The Baxters

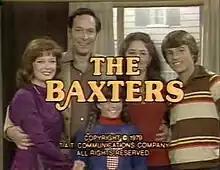
Season 1 title card

The Baxters is a sitcom that aired in broadcast syndication from September 1979 to August 1981. The original American incarnation of the series aired locally from 1977 to 1979 on the Boston station WCVB-TV; in 1979, Norman Lear took over production, and a recast version aired nationally in the 1979–80 television season. Facing cancellation, the series was then acquired by a Canadian firm who moved the production to Toronto, Ontario and recast it again; it lasted one more season as a Canadian series before ending its run in 1981. It is not to be confused with the 2018–2019 Lightworkers Media television series of that name based on the novels of Karen Kingsbury and starring Roma Downey.